Good Charlotte

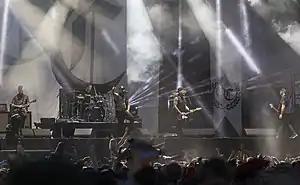
Good Charlotte at Nova Rock 2017, Austria

Good Charlotte is an American rock band formed in Waldorf, Maryland, in 1995. Since 2005, the band's lineup has consisted of Joel Madden (lead vocals), Benji Madden (guitar, vocals), Paul Thomas (bass), Billy Martin (guitar, keyboards), and Dean Butterworth (drums, percussion).